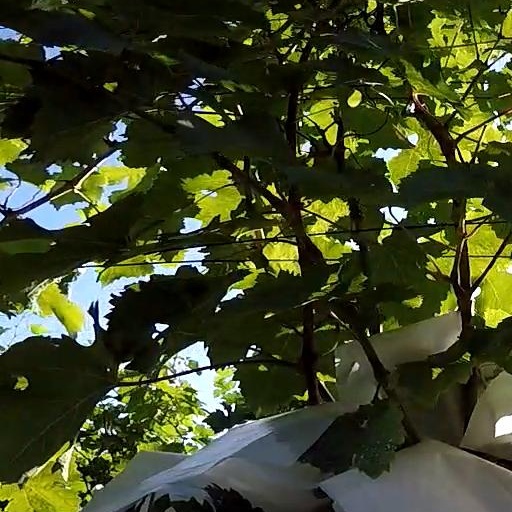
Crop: grape